French Crown Jewels

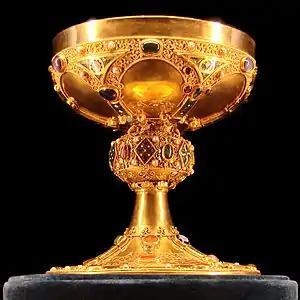
The Chalice of Saint Remi, 12th c., at the Palace of Tau, Reims.

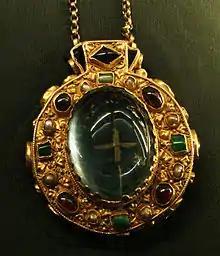
The Talisman of Charlemagne, 9th c., also a reliquary, found on his body when his tomb was opened

Some of the sovereign's robes of the coronation of Charles X and regalia specially made by Feuchère for this event including the gilt-bronze Crown of Charles X (his coronation crown was destroyed by the Third Republic) and the Crown of Queen Marie Thérèse of Savoy are displayed in one of the chapels of the nave of the Basilica of Saint Denis with the funerary Regalia of king Louis XVIII (sceptre, hand of justice and copy of the sword and scabbard of Charlemagne). The Crown of the Dauphin Louis Antoine Duke of Angoulême which subsists as well counts too among the six only surviving French crowns.